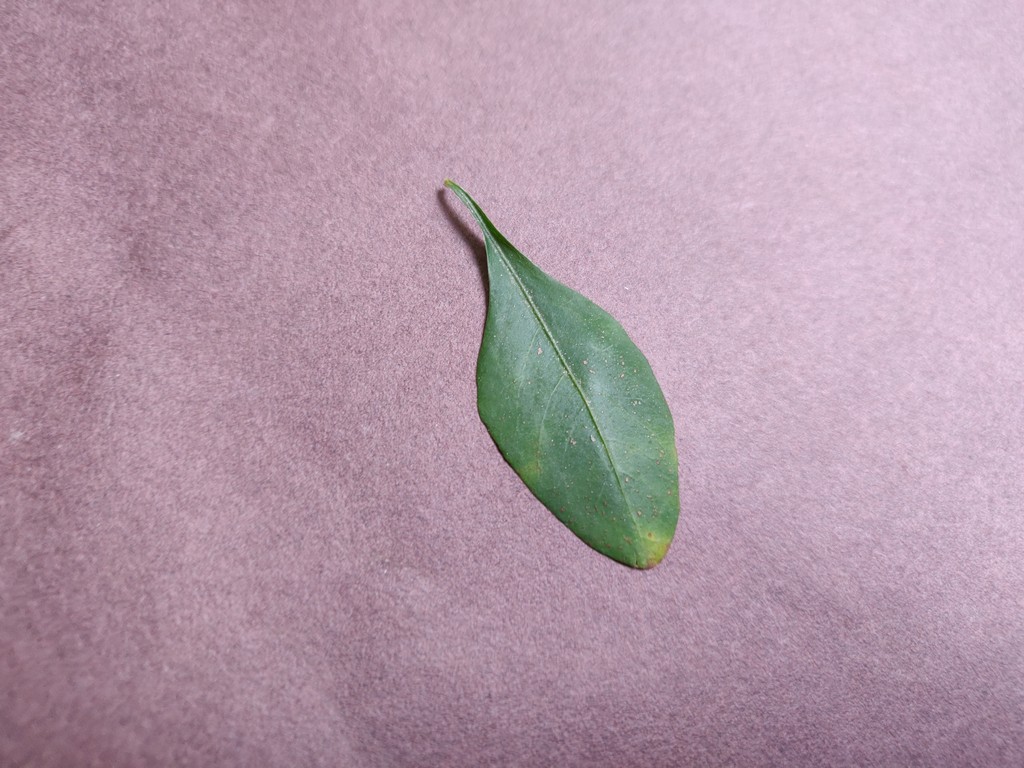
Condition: Unhealthy
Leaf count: single
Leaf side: front